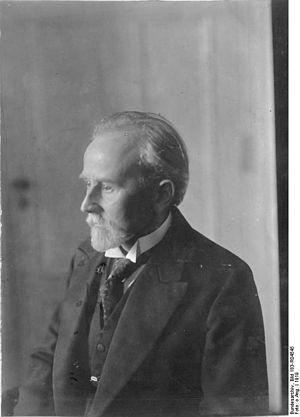
Eduard Heinrich Rudolph David est un homme politique allemand, né le 11 juin 1863 à Ediger-Eller et mort le 24 décembre 1930 à Berlin.